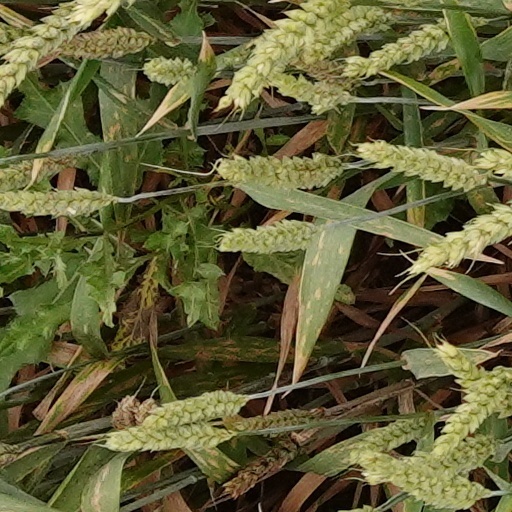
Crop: wheat